Ringlet

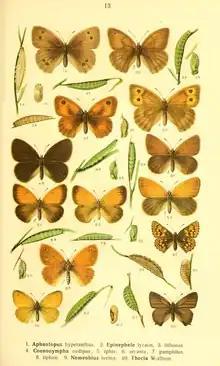
"Aphantopus hyperantus" and similar species in Karl Eckstein's "Die Schmetterlinge Deutschlands"

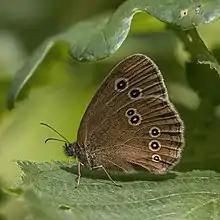
Bernwood Meadows, Oxfordshire

"Aphantopus hyperantus" is a medium-sized butterfly with a wingspan of up to 35 to 42 millimeters. The wing upper and lower sides are solid brown with small, yellowish-rimmed eyespots. The newly emerged ringlet has a velvety appearance and is almost black with a white fringe to the wings. The number and size of the eyespots is variable, they may be missing on the upper wing surface. In central Europe and southern England the rare form "arete" occurs. The eggs are pale yellow when first laid, but become pale brown.